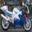
Label: motorcycle